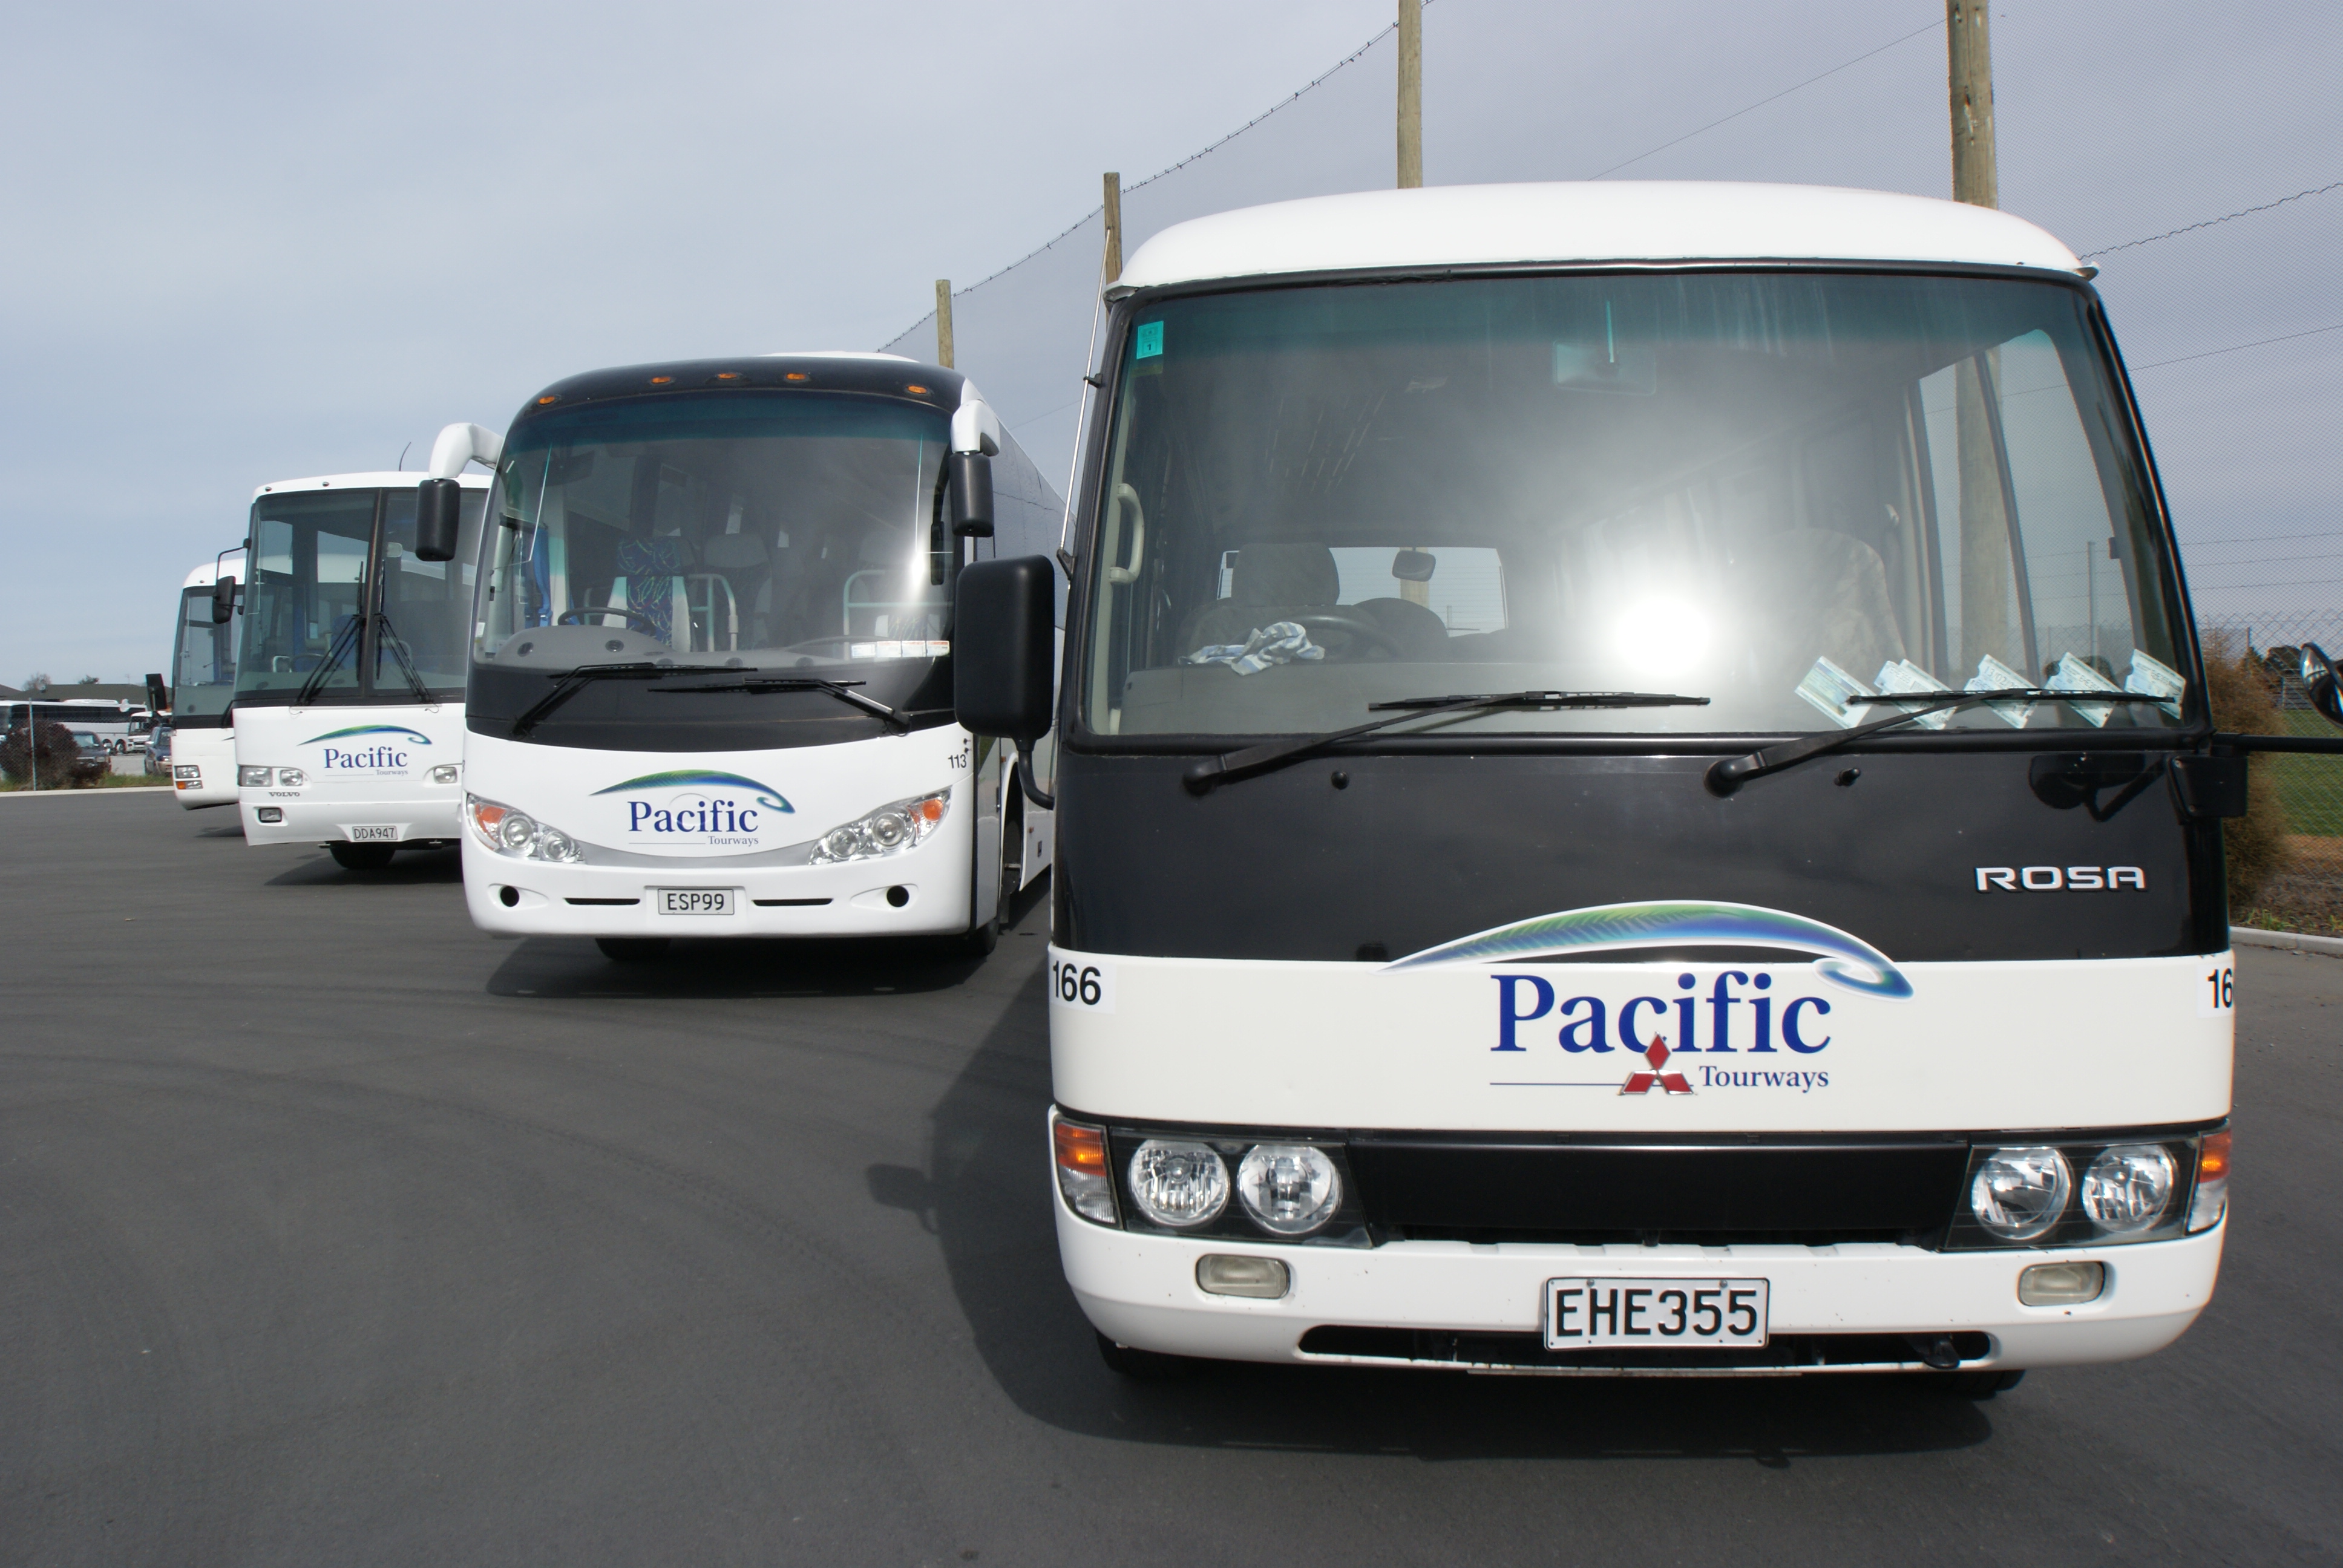
man, car, transport, vehicle, public transport, motor vehicle, bus, volvo, buses, pacifictourways, tourcoaches, coaches, pacifictourwaysltd, minibus, commercial vehicle, land vehicle, recreational vehicle, mode of transport, tour bus service